County of Maui v. Hawaii Wildlife Fund

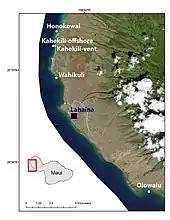
Map of the northwestern shore of the island of Maui, highlighting the location of the Lahaina Wastewater Reclamation Facility and its proximity to the shoreline

In the present case, the Lahaina Wastewater Reclamation Facility in Maui County, Hawaii treats wastewater from homes and businesses. The facility is authorized by the EPA and the Hawaii Department of Health under the SDWA to inject the reclaimed water into four Class V wells on the island, with an average total effluent of per day. Because of the geologic nature of Hawaii, it was estimated that more than 90% of this water eventually enters the surrounding ocean through seepage. During the planning and subsequent reviews of the facility, both the EPA and the state had determined that there was no need for the facility to apply for a NPDES permit, since it was not a point source under the CWA. However, work done by University of Hawaii at Manoa proved that approximately 60% of the injections of wastewater from the Lahaina facility were reaching nearby ocean waters via groundwater using tracer dye studies to track the destination of the wastewater, and piezometer studies observed heightened levels of nutrients at the site.